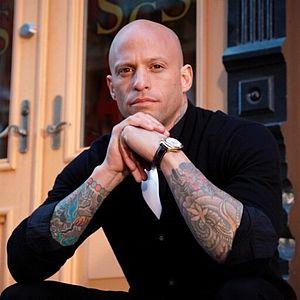
Ami James, de son vrai nom Abraham Ami James, est un artiste-tatoueur, homme d'affaires et star des émissions de télé-réalité Miami Ink et NY Ink diffusées sur les chaines TLC et Numéro 23 en France depuis janvier 2013.